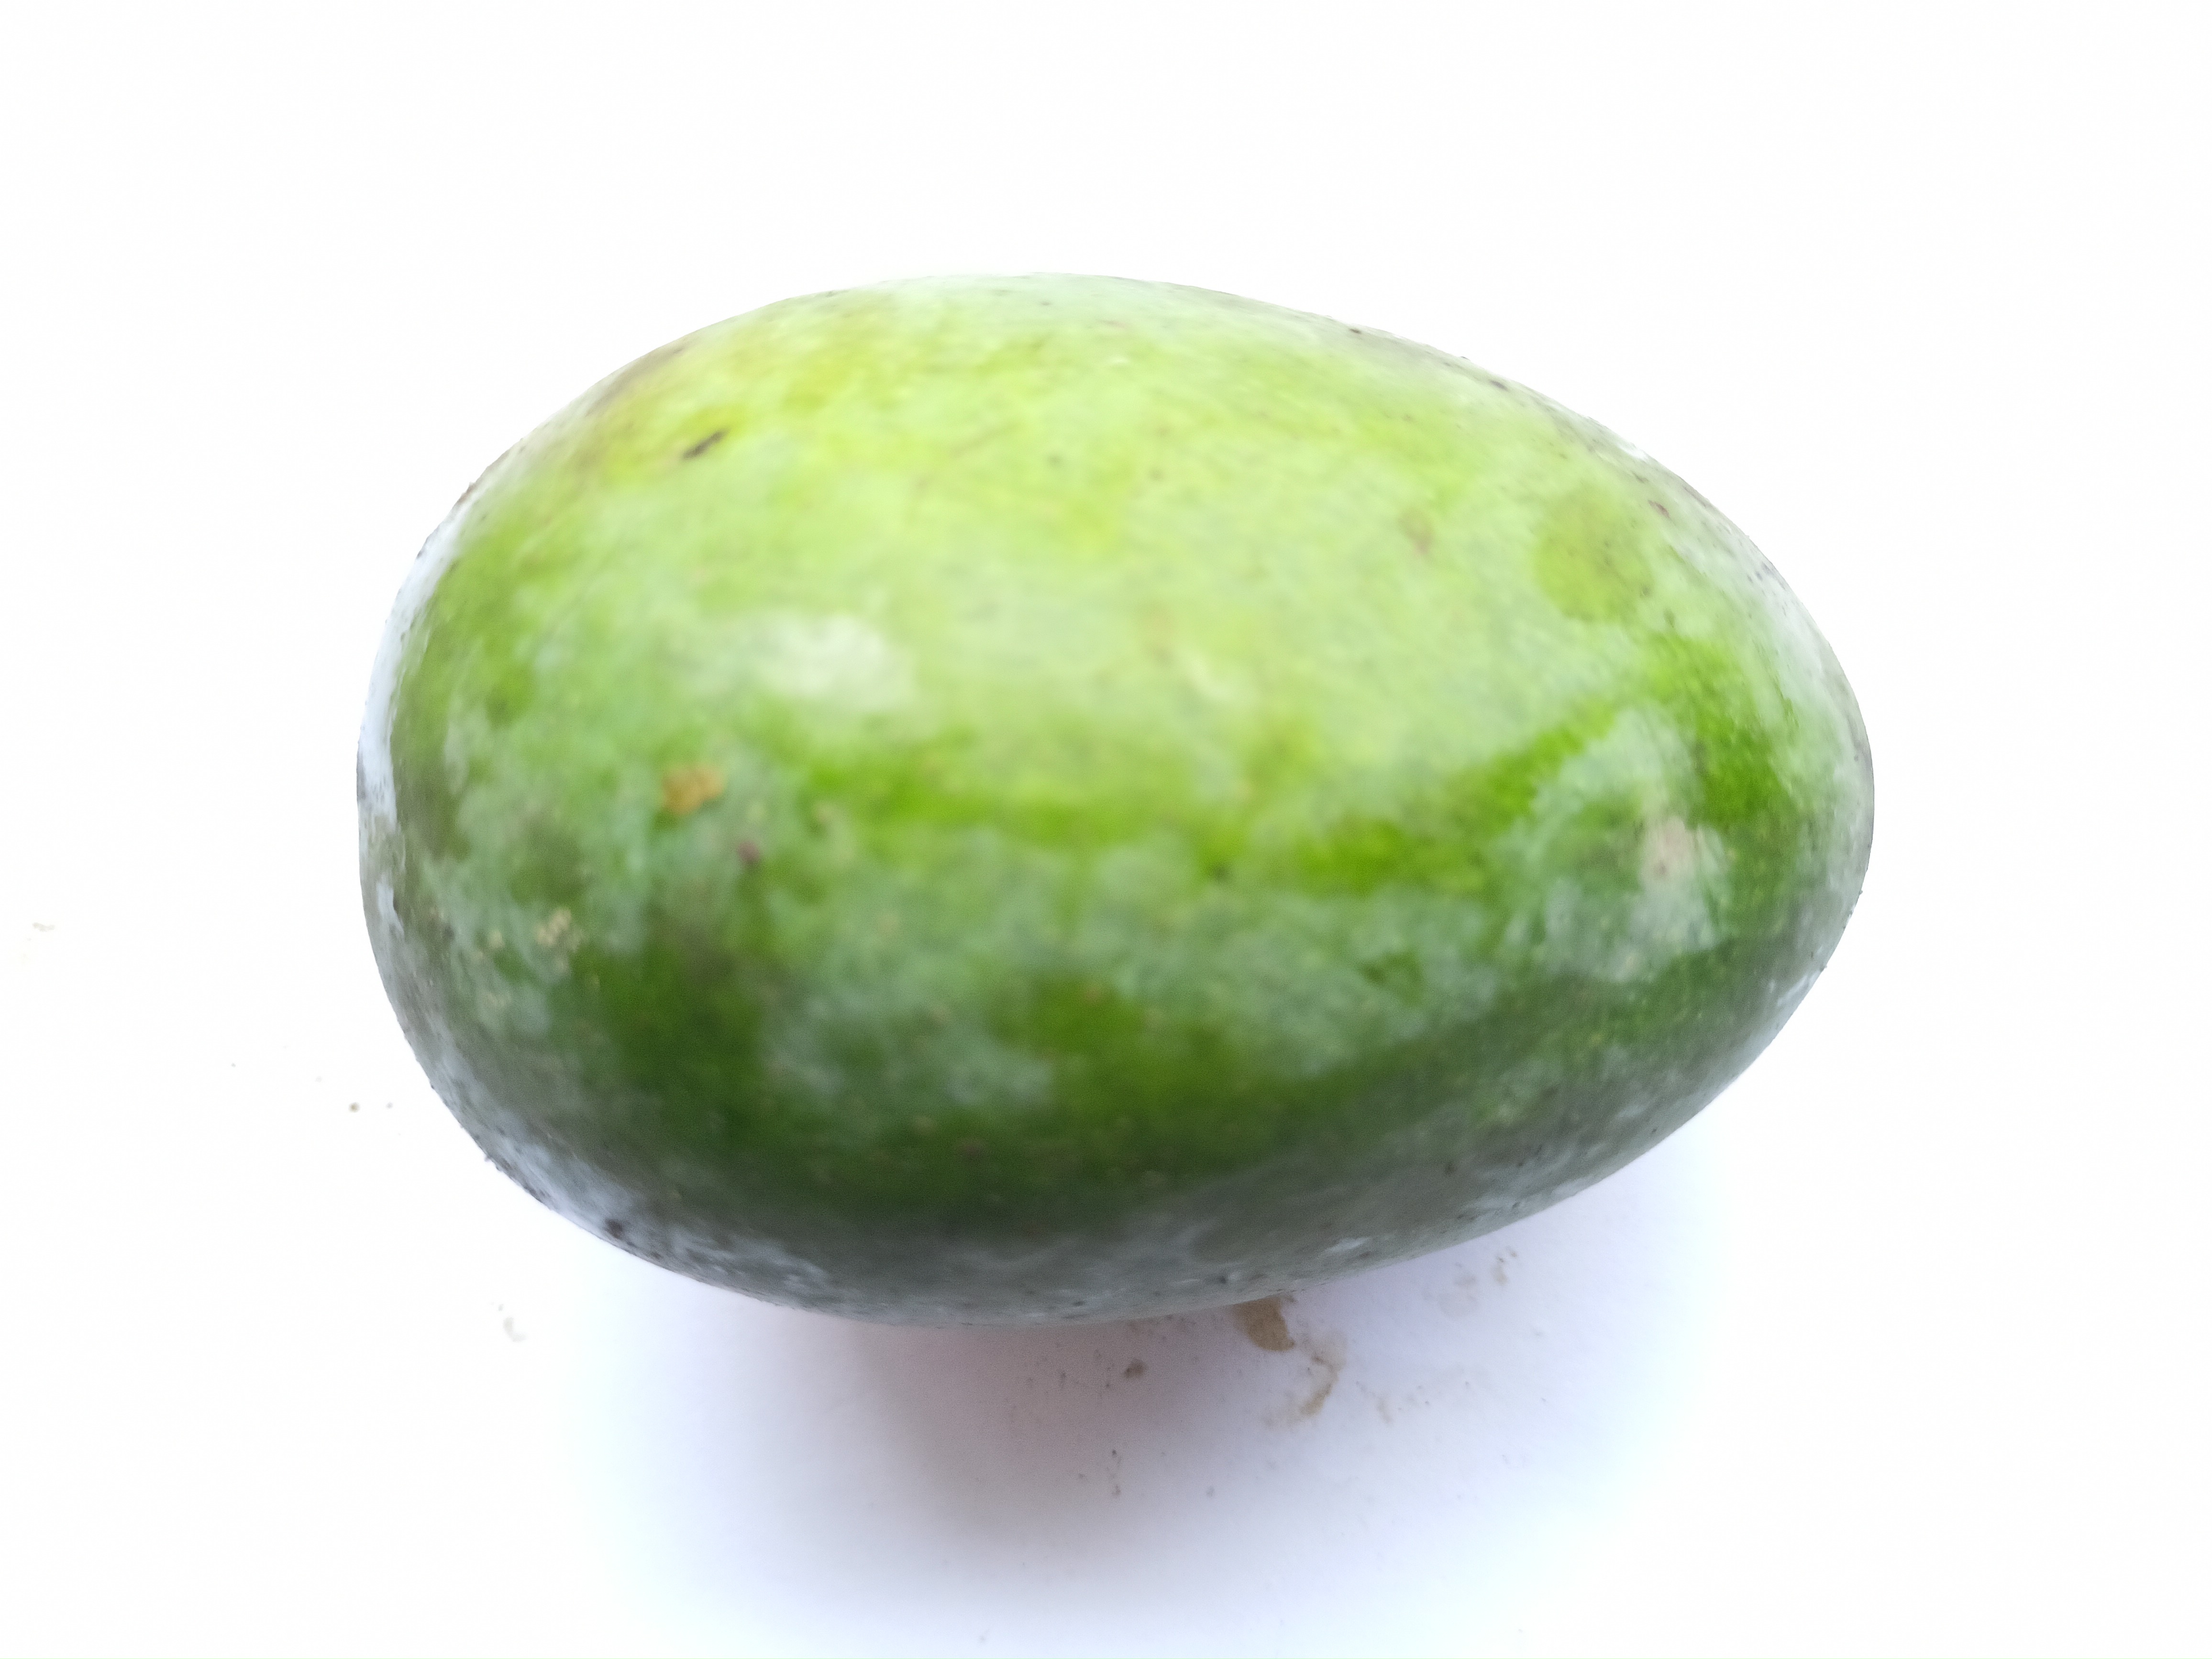
Mango variety: Khrishapat